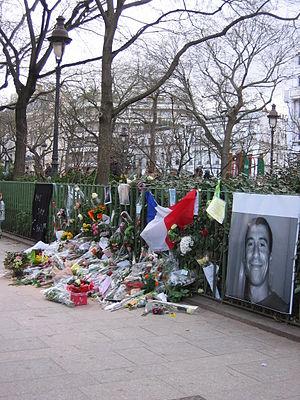
Lieu Boulevard Richard Lenoir où a été assassiné le policier Ahmed Merabet, le 7 janvier 2015, par les terroristes qui avaient attaqué Charlie Hebdo. Español: Flores en el lugar donde asesinaron al policía Ahmed Merabet, en el Boulevard Richard Lenoir (toma del 11 de enero de 2015).
Cet article présente la liste des victimes des attentats de janvier 2015. Il recense les personnes blessées physiquement et celles ayant perdu la vie lors de cette série d'attentats, commis en France par les frères Chérif et Saïd Kouachi d'une part et par Amedy Coulibaly d'autre part.
L’attentat contre Charlie Hebdo est une attaque terroriste islamiste perpétrée contre le journal satirique Charlie Hebdo le 7 janvier 2015 à Paris, jour de la sortie du numéro 1 177 de l'hebdomadaire. C'est le premier et le plus meurtrier des trois attentats de janvier 2015 en France.